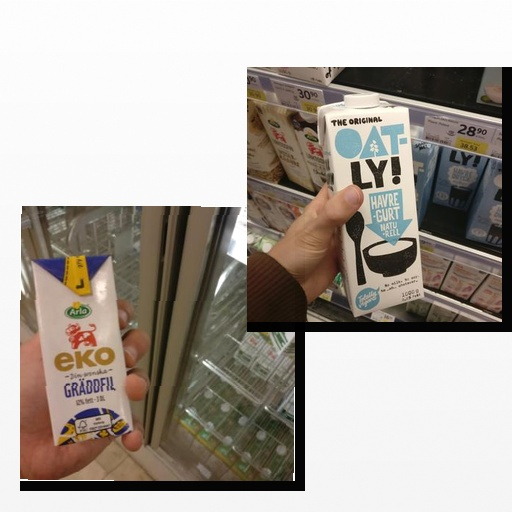
Food items: oatghurt, sour_cream